Pierre Courant

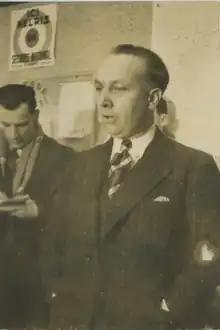
Pierre Courant

Pierre Courant (12 September 1897, Le Havre, Seine-Maritime – 22 March 1965, Le Havre) was a French politician. He belonged first to the Independent Republicans (1946–1955) and then to the National Centre of Independents and Peasants (1956–1962).